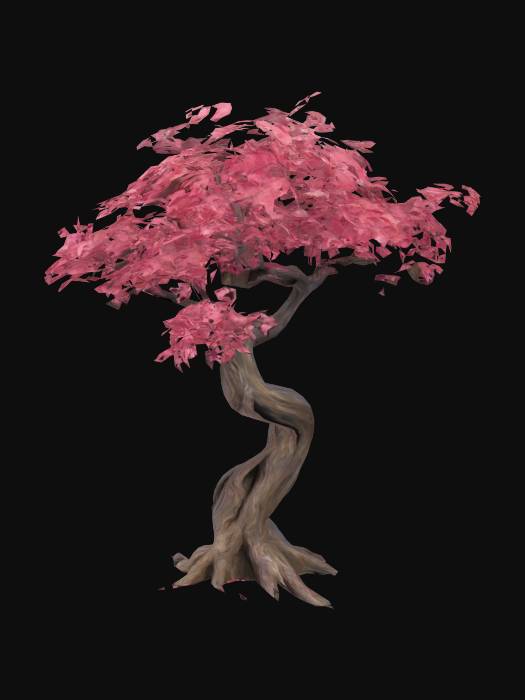
미적 점수 (1~10점): 8